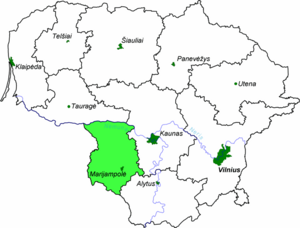
Marijampolė apskritis
Marijampolė apskritis i Litauen
Marijampolė apskritis var et af 10 apskritys i Litauen. Marijampolė apskritis havde et indbyggertal på 178.375, og et areal på 4.463 km². Marijampolė apskritis havde hovedsæde i byen Marijampolė, der også var den største by.